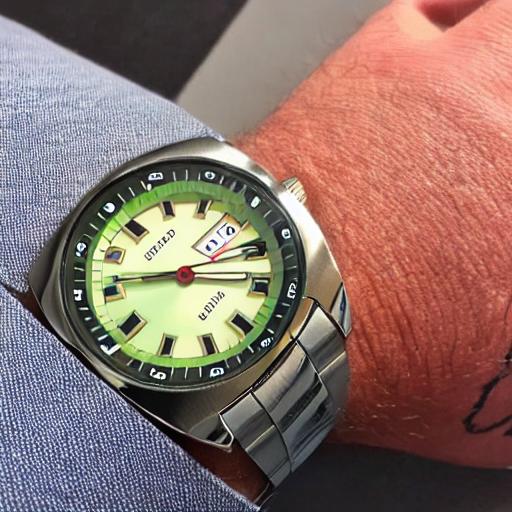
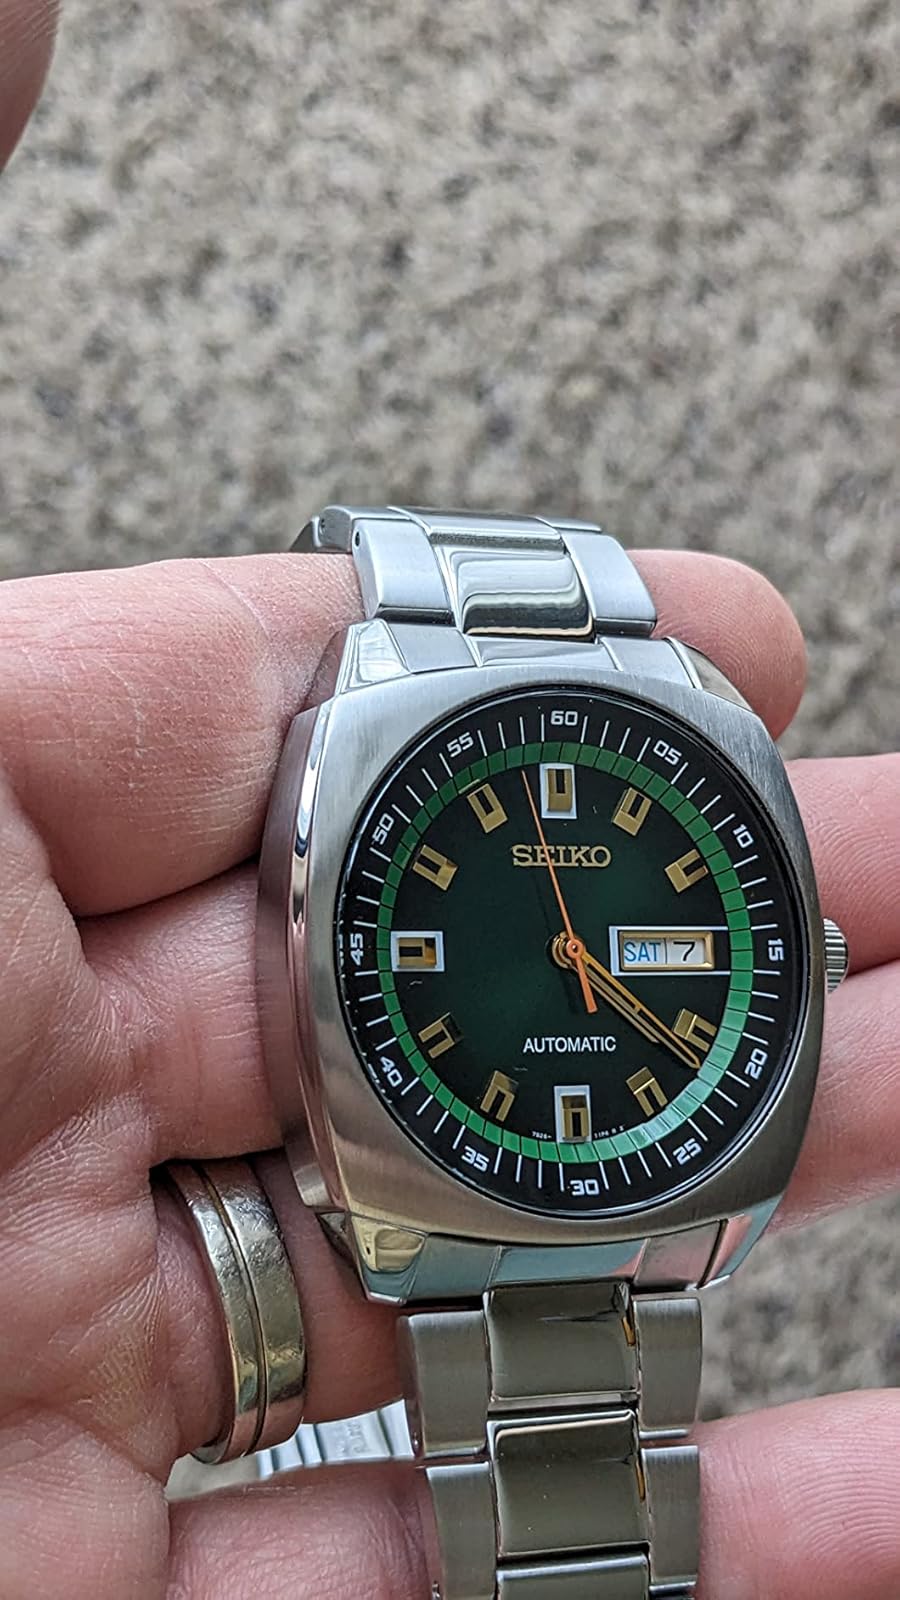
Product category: accessories_watch
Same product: no